Harriet De Claire

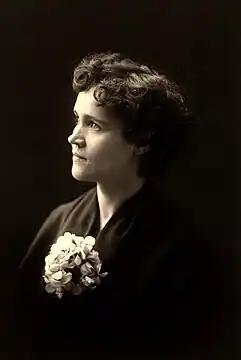
Voltairine de Cleyre, Harriet's youngest daughter

After Voltairine graduated from the convent and began publishing her poetry, she started signing her name as "Voltairine de Cleyre". She wrote regularly to her mother about various topics, including her friends, her travels, her political thoughts and activism, and even advice on hair products. When Voltairine began advocating for "new and strange ideas", she initially hid from Harriet, but opened up to her about in December 1887, as she thought that she ""ought to know"." She elaborated to Harriet of that she now rejected all religious, social and political authority, which was disturbing to Harriet, a socially conservative Presbyterian. Following a speech by Clarence Darrow that she had witnessed that same month, Voltairine wrote to her mother about her hatred of the "coal-kings" and "salt-owners", due to their creation of monopolies and their exploitation of labor. Voltairine admitted to her mother that "it is so strange to me that you are so afraid of anarchy and socialism"; although she considered herself neither an anarchist or socialist, she saw both as lesser evils to monopoly capitalists.